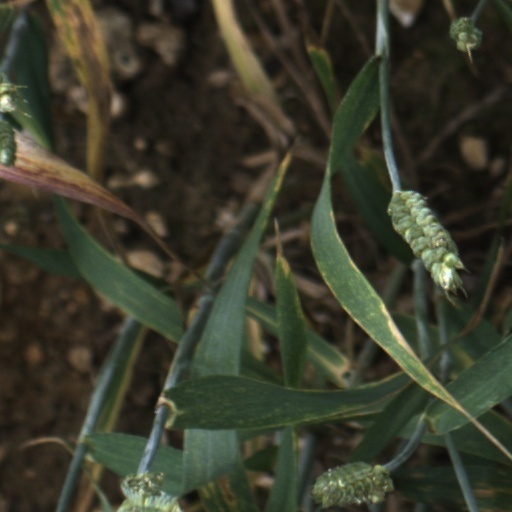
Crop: wheat